Caterina Franceschi Ferrucci

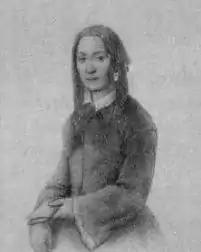
Caterina Franceschi Ferrucci

Caterina Franceschi Ferrucci (Narni, 26 January 1803 – Florence, 28 February 1887) was an Italian writer, poet, patriot, and educator.